Soriatitan

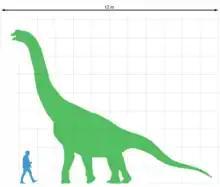
Size of "Soriatitan golmayensis" compared to a human

The known material of "S. golmayensis" (MNS 2001/122) consists of one tooth, three dorsal vertebrae with ribs, a partial sacrum, five caudal centra, two caudal vertebral spines, one chevron, a humerus, an ulna, a radius, two partial ilia, two ischia, a fragment of a pubis, and a partial femur. It is estimated to have been 43–46 feet long (13–14 meters) and had an estimated weight of about 8 tons.